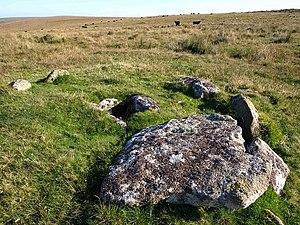
Cette liste non exhaustive recense les principaux sites mégalithiques du Devon.